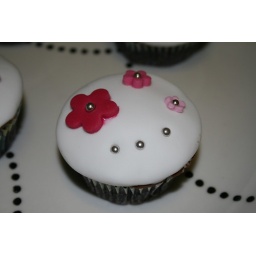
Posey flower cupcake in pink, chocolate cake with milk choc ganache.